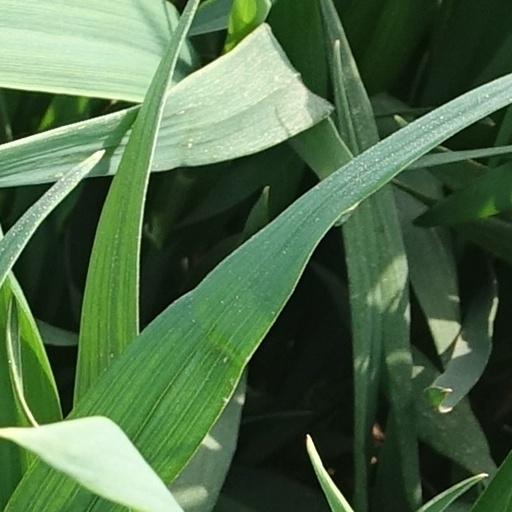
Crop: wheat